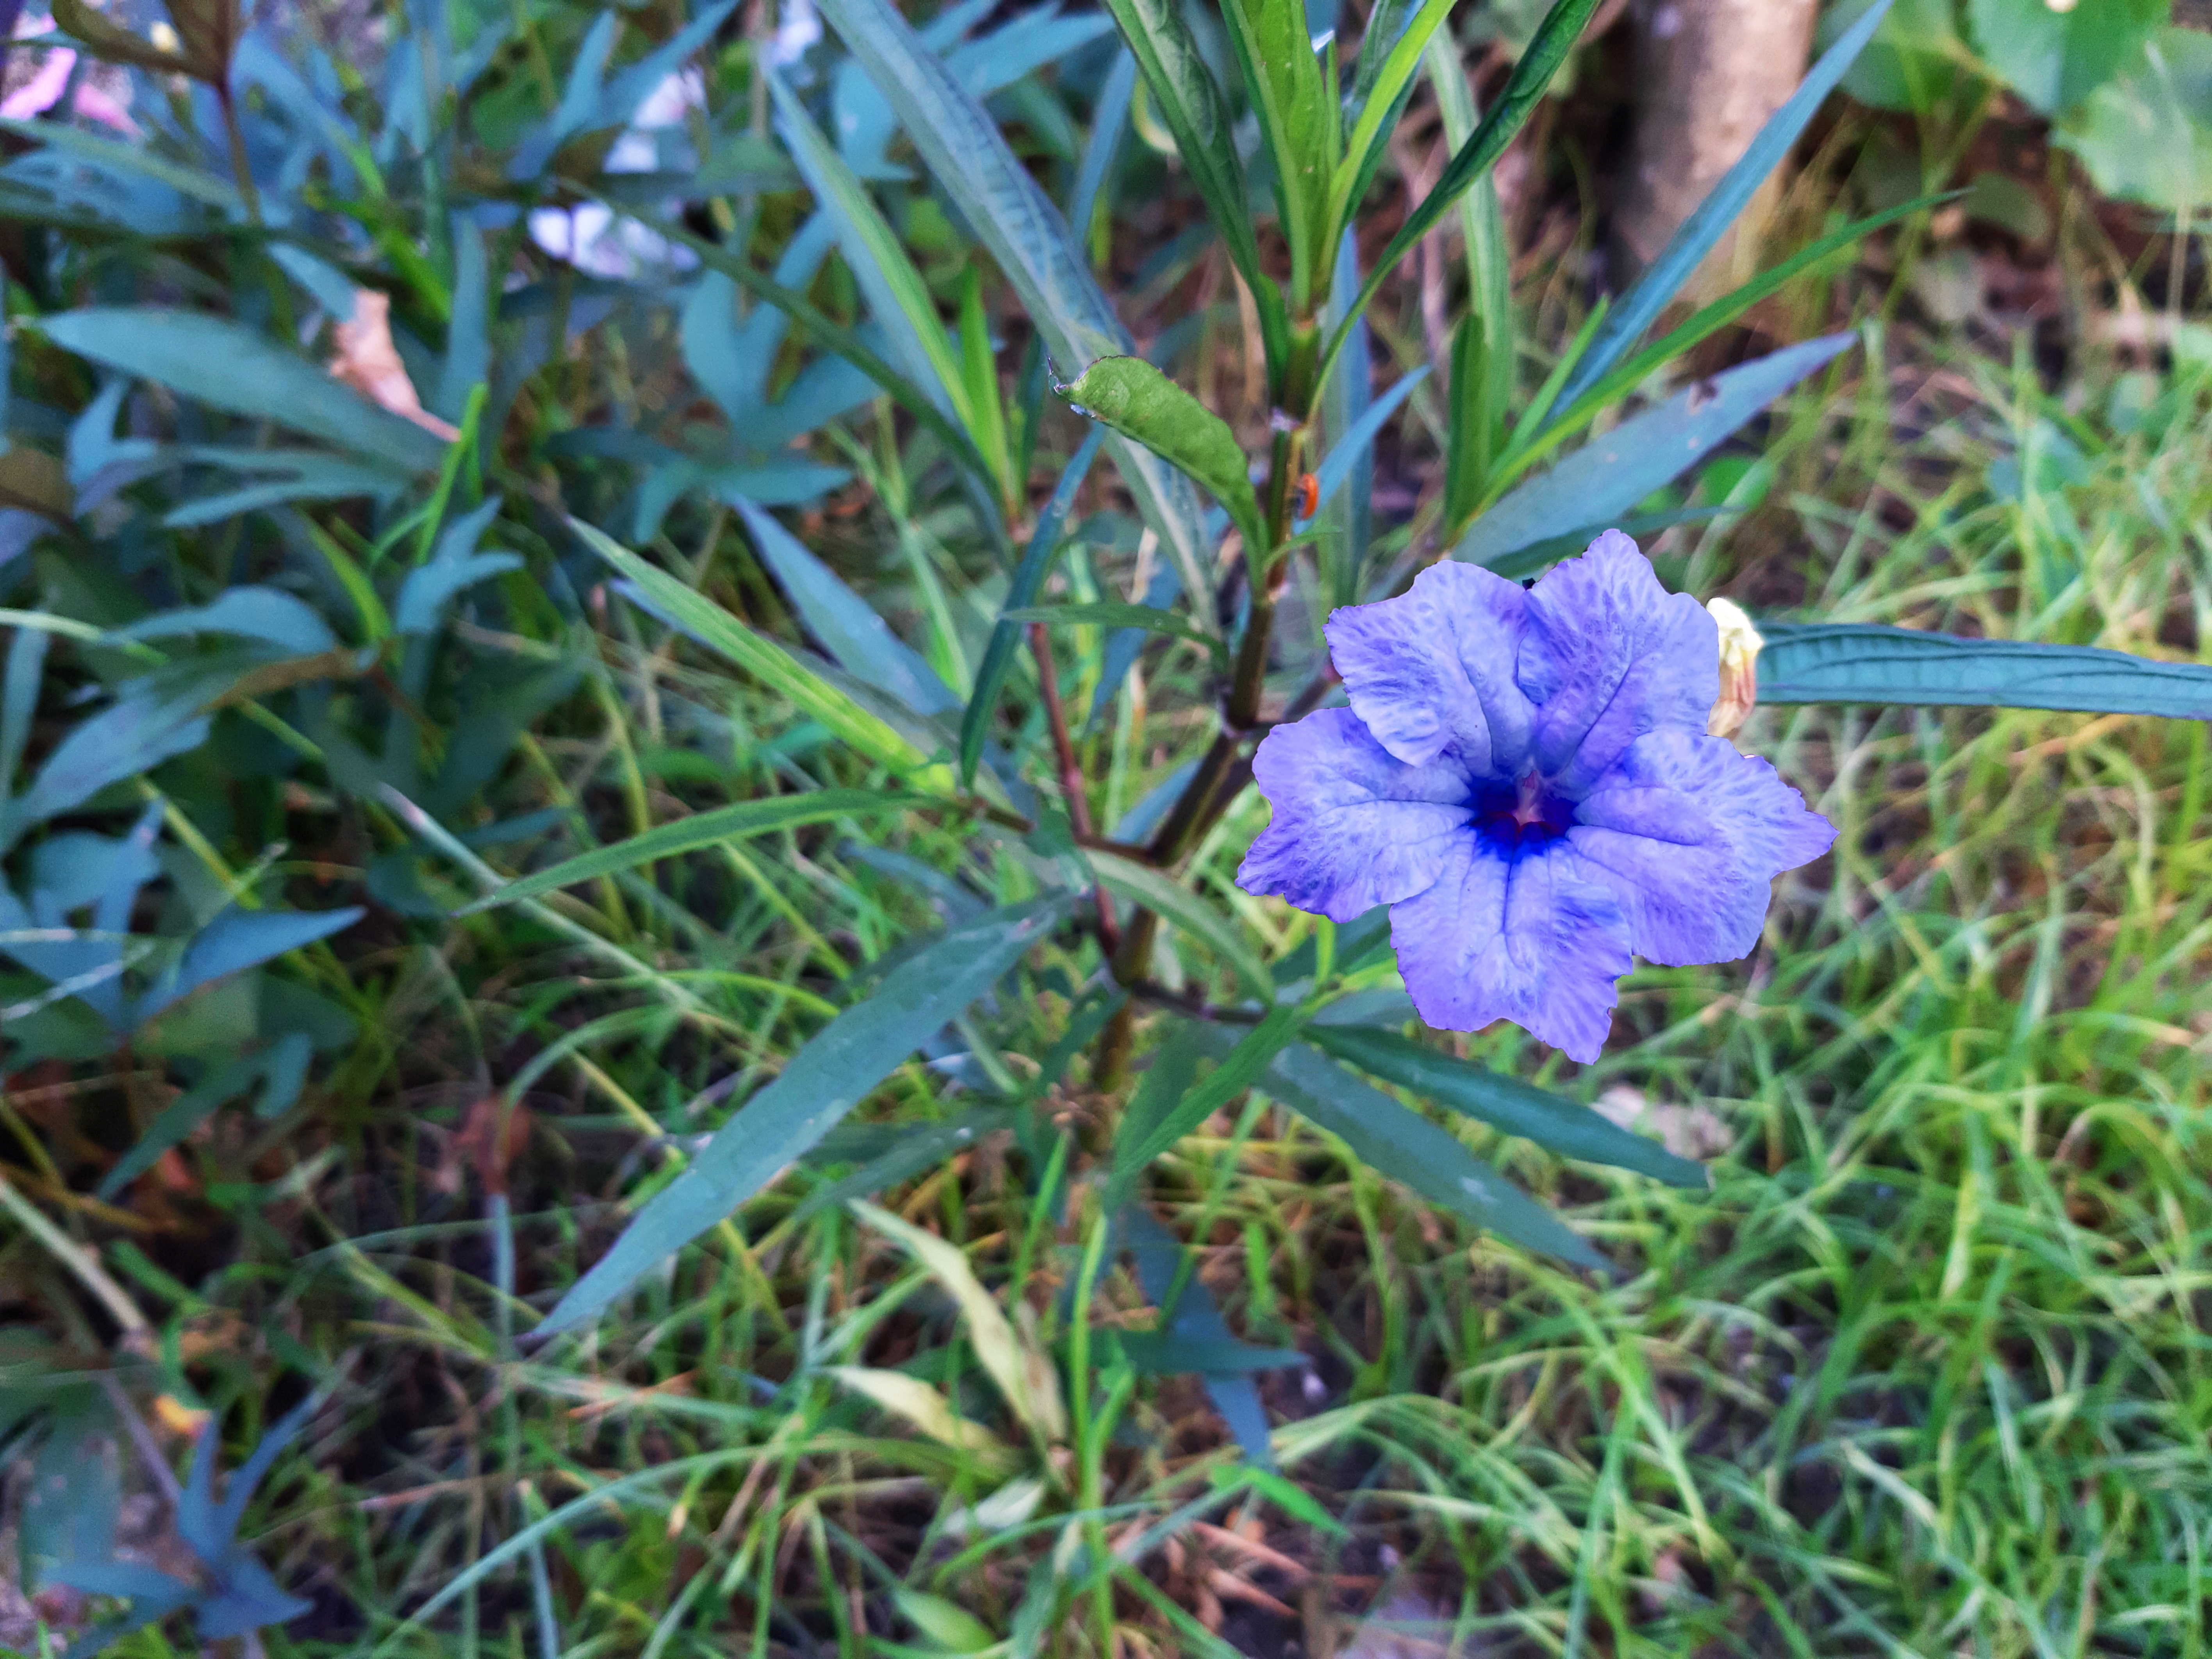
flower, blue, mexican petunia, plant, flowering plant, botany, petal, wildflower, morning glory family, subshrub, morning glory, borage family, gentian family, viola, annual plant, gentiana, violet family, delphinium, geraniaceae, perennial plant, geranium